Hamilton Street Railway

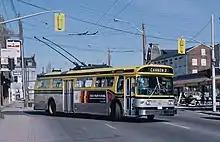
A Flyer E700 trolley bus on Wilson Street in 1987

The HSR operated horsecars from 1874 to 1892. In May 1874, the first horsecar ran south on James Street, then east on King Street to Wellington Street, a distance of . At the end of horsecar operation, there were 5 horsecar routes, of track, 45 horsecars, 9 sleighs and 160 horses. Fifteen of the horsecars would be converted into electric streetcars. The horsecar system had three barns: North Barn at Stuart and Bay Streets, East Barn at Sanford Avenue and King Street (built 1890) and South Barn at Herkimer and Locke Streets (built 1891). These three locations would continue to be used after electrification. On June 29, 1892, the first electric streetcars went into operation.